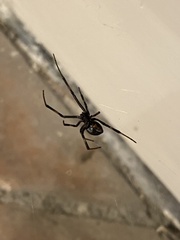
Species: Lactrodectus_hesperus